White Men Can't Jump (video game)

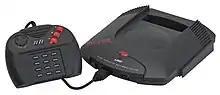
"White Men Can't Jump" for the Atari Jaguar was the first game developed by High Voltage Software

The game was co-produced by Allen Edwards and Kevin Hunt, with Adisak Pochanayon doing all the programming. The cover was illustrated by Damion Davis, as his first work in the video game industry before becoming lead artist at HVS. According to "Ruiner Pinball" programmer Scott Corley, HVS hired the Jesse White Tumbling Team to perform movements of the game's characters, and their motion captures were digitized in "Deluxe Paint".